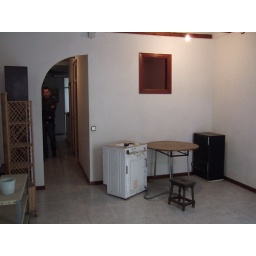
with bedroom window in wall